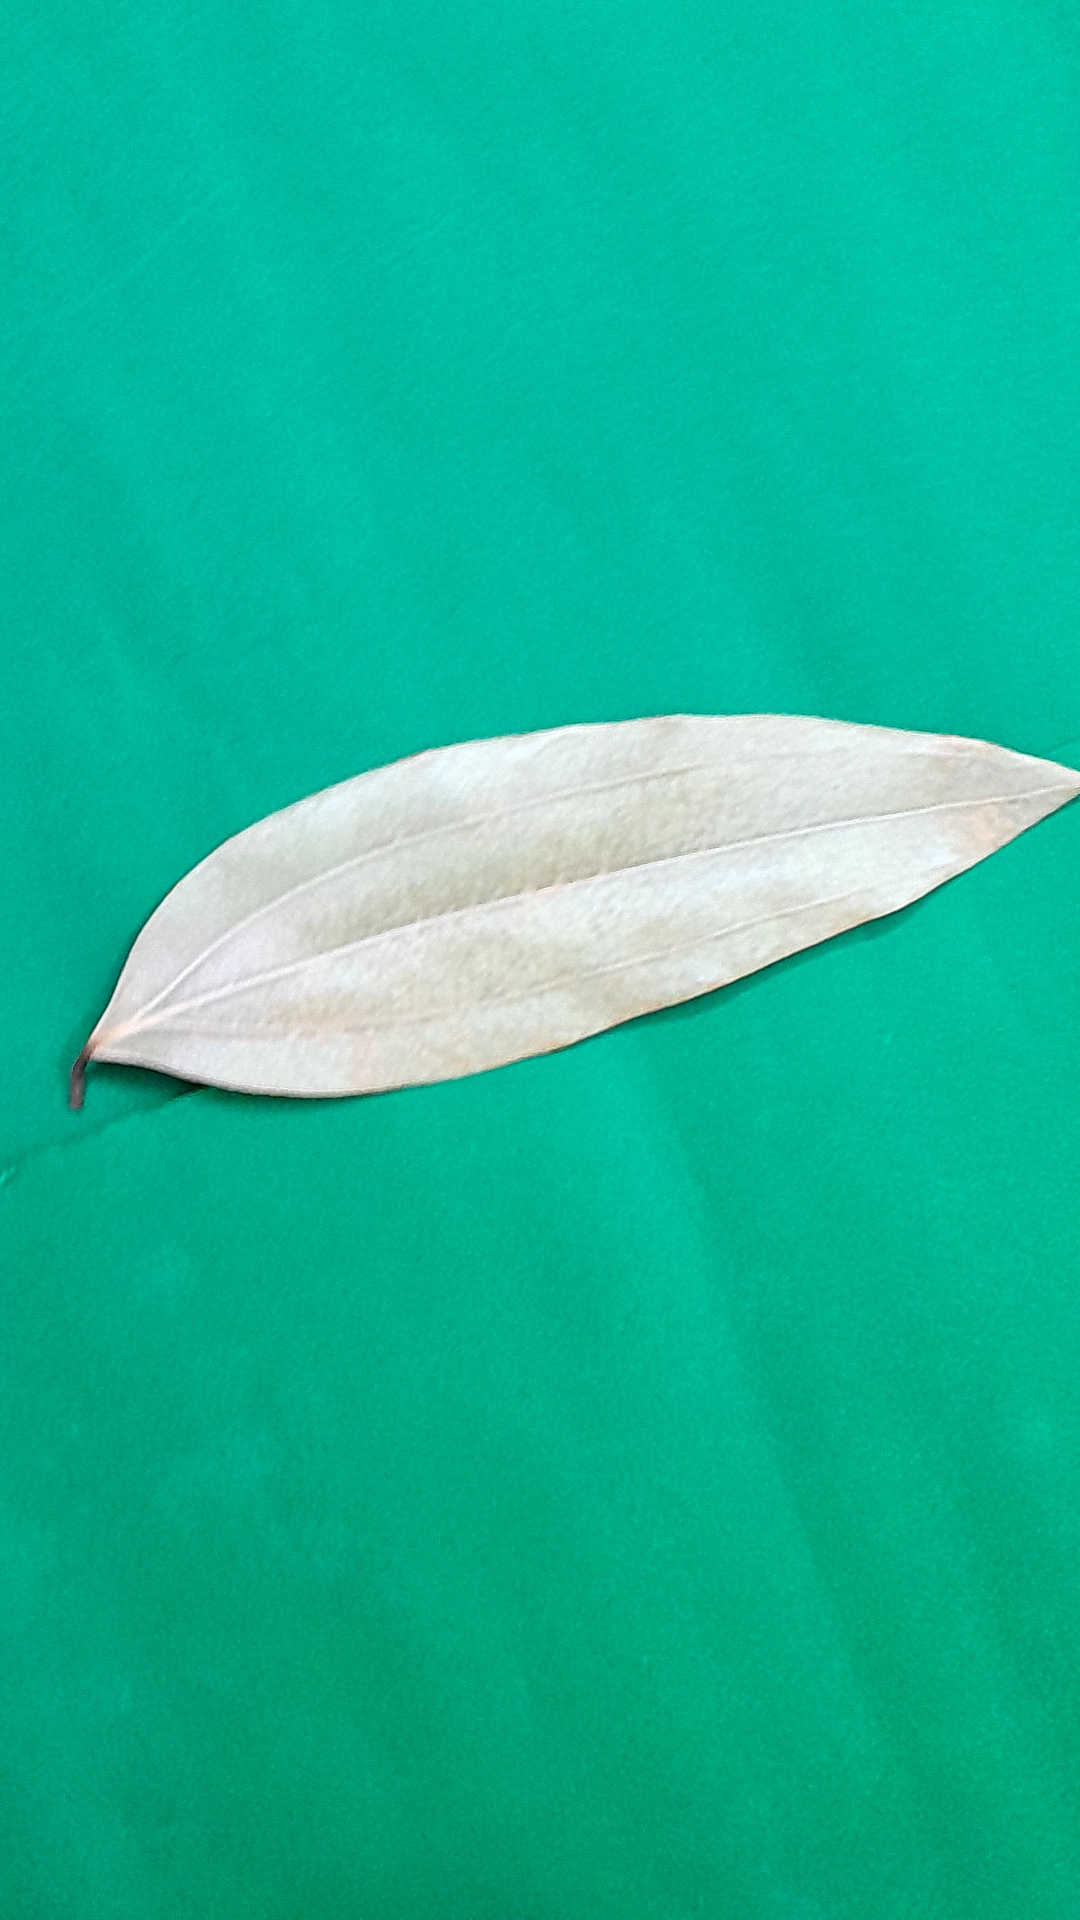
Label: Dry Leaf